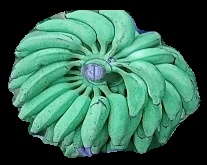
Variety: elakki-bale
Grade: grade1